Polar Bears (play)

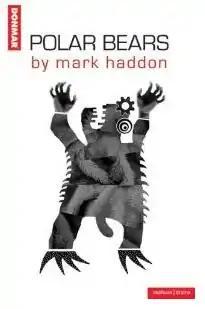

Polar Bears is a play by British writer Mark Haddon, first produced by the Donmar Warehouse in London. Following previews from 1 April 2010, the play opened on 6 April 2010 where it ran until 22 May. The world premiere production was directed by Jamie Lloyd. The German Oldenburgisches Staatstheater staged the play in 2012 under direction of K.D. Schmidt.